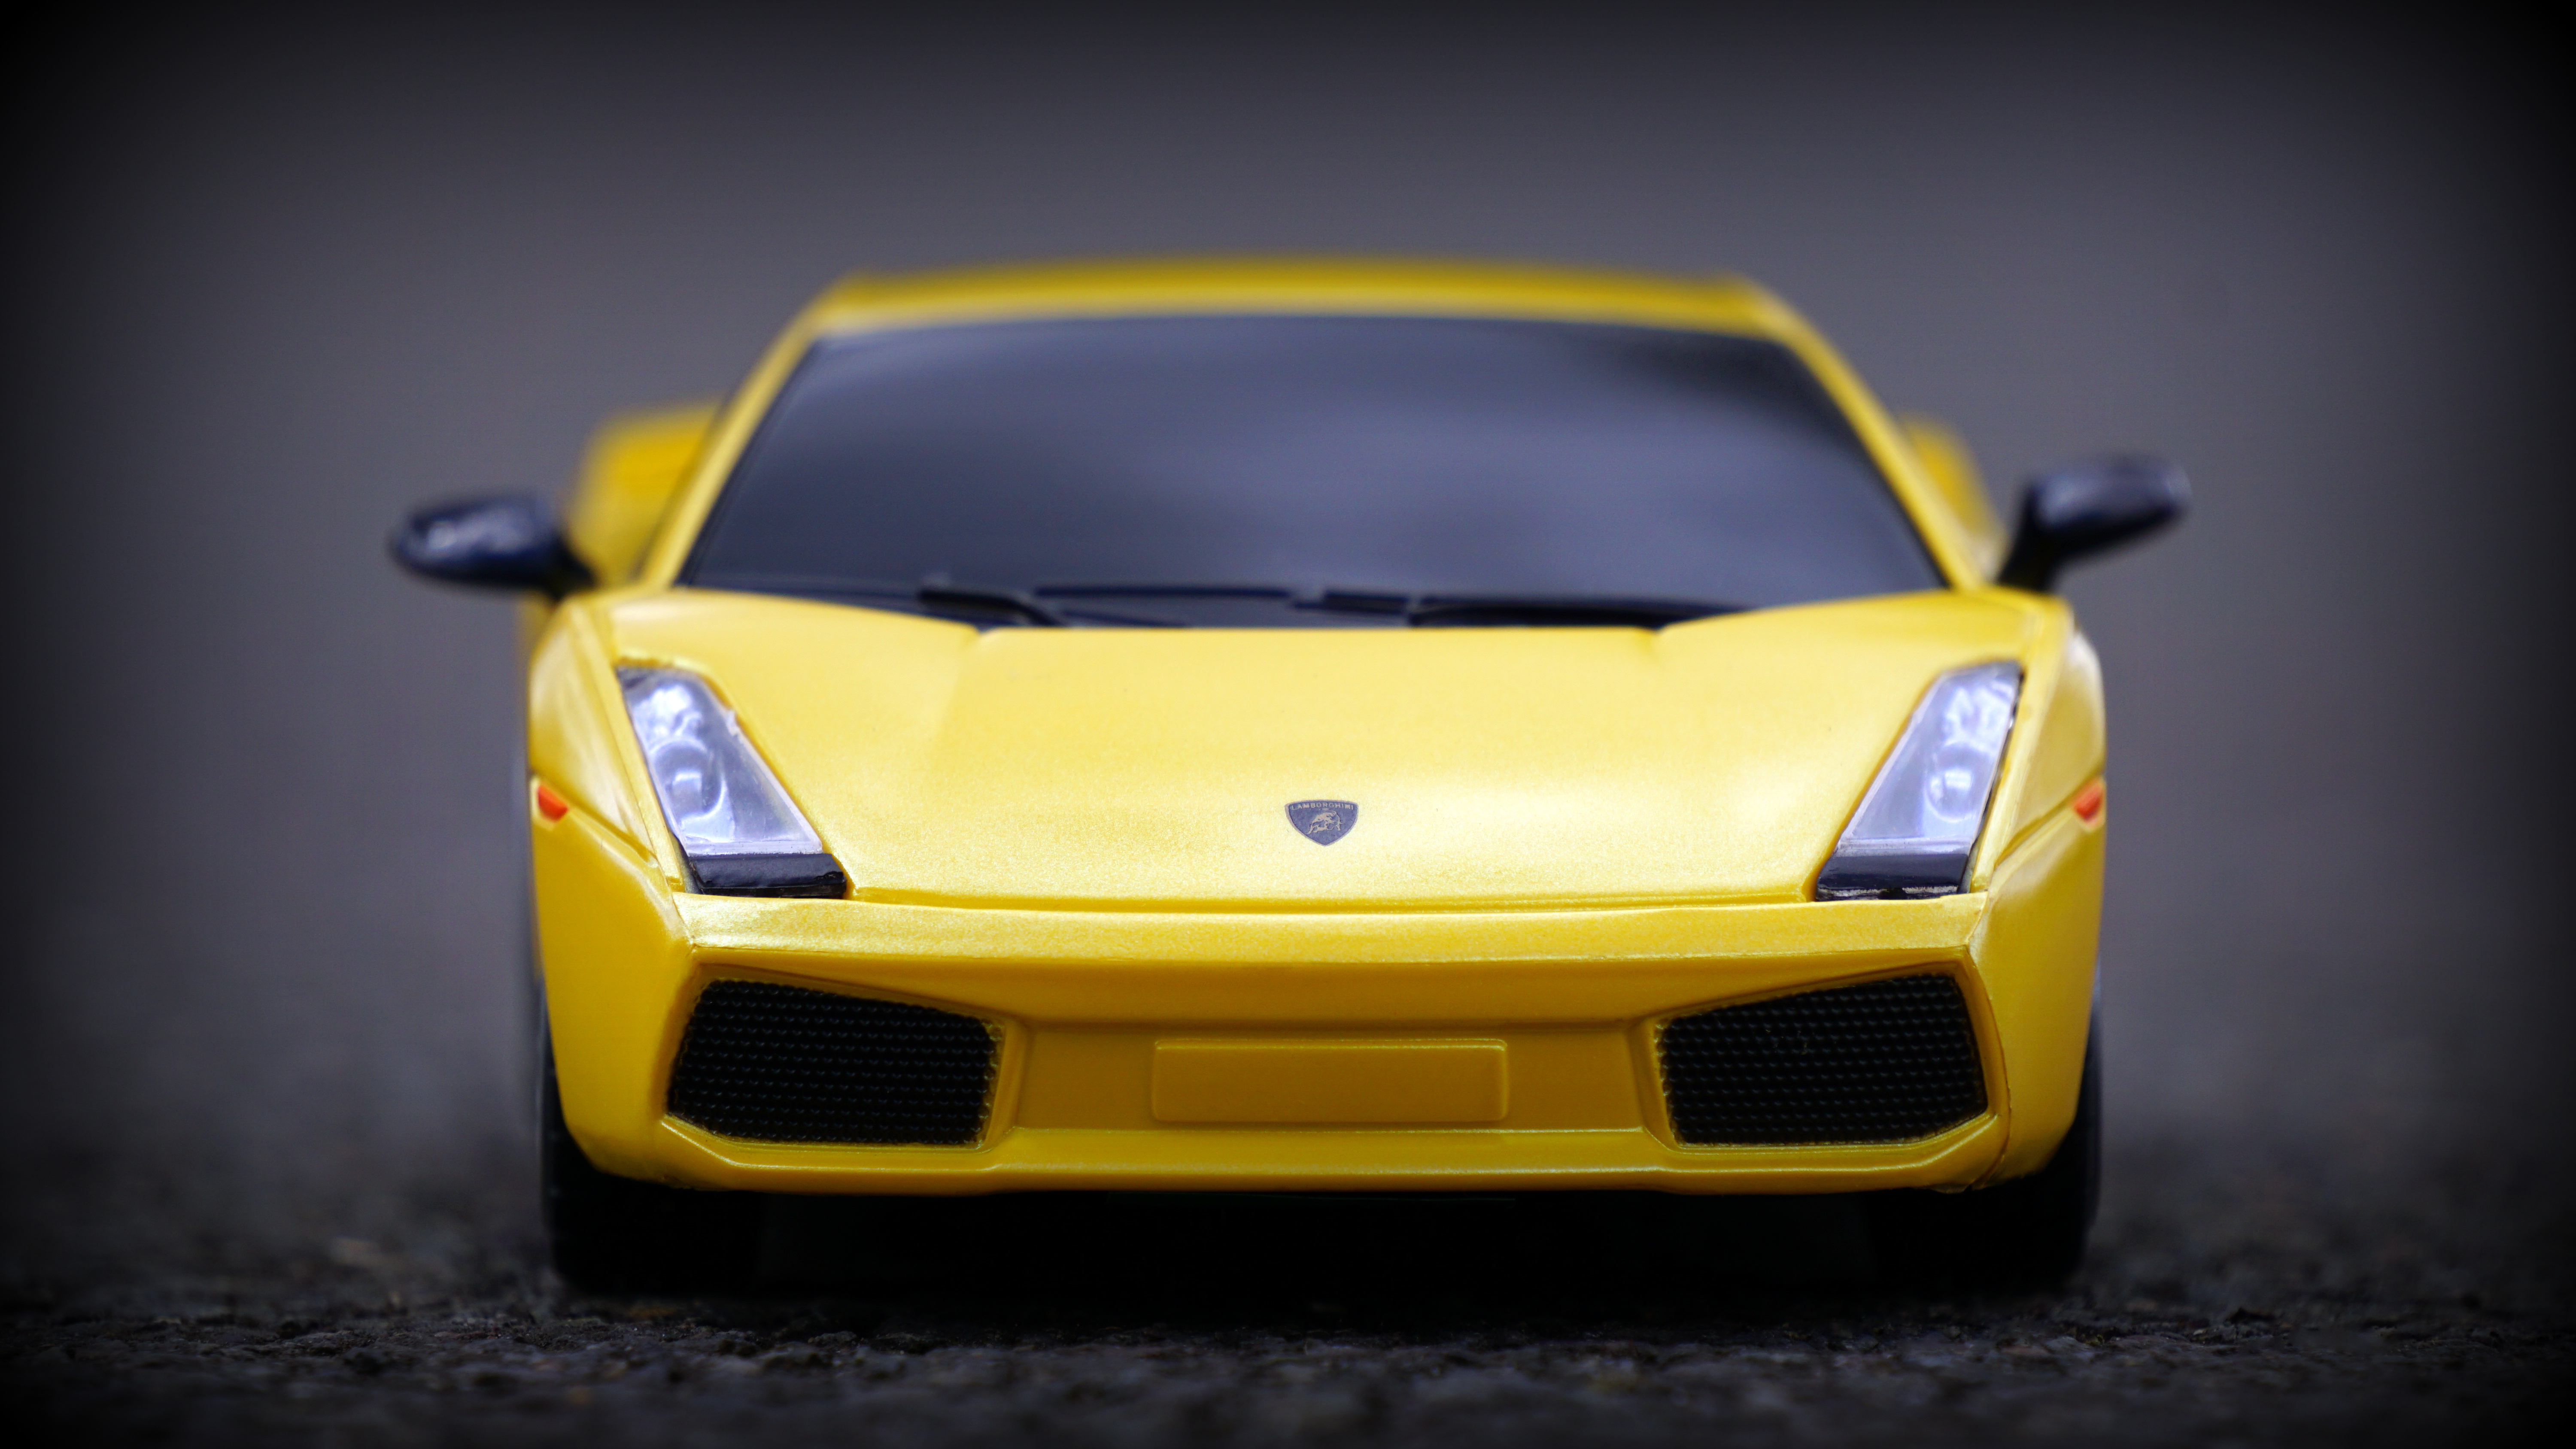
car, wheel, vehicle, yellow, toy, sports car, miniature, bumper, supercar, headlights, lamborghini, city car, model car, land vehicle, automobile make, automotive exterior, automotive design, luxury vehicle, lamborghini gallardo